Lorenzo Fellon

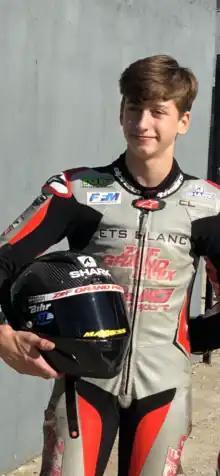
Fellon in 2020

Lorenzo Fellon (born 15 July 2004) is a French motorcycle rider, who last competed in the Moto3 World Championship for CIP Green Power Team.